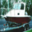
Label: ship